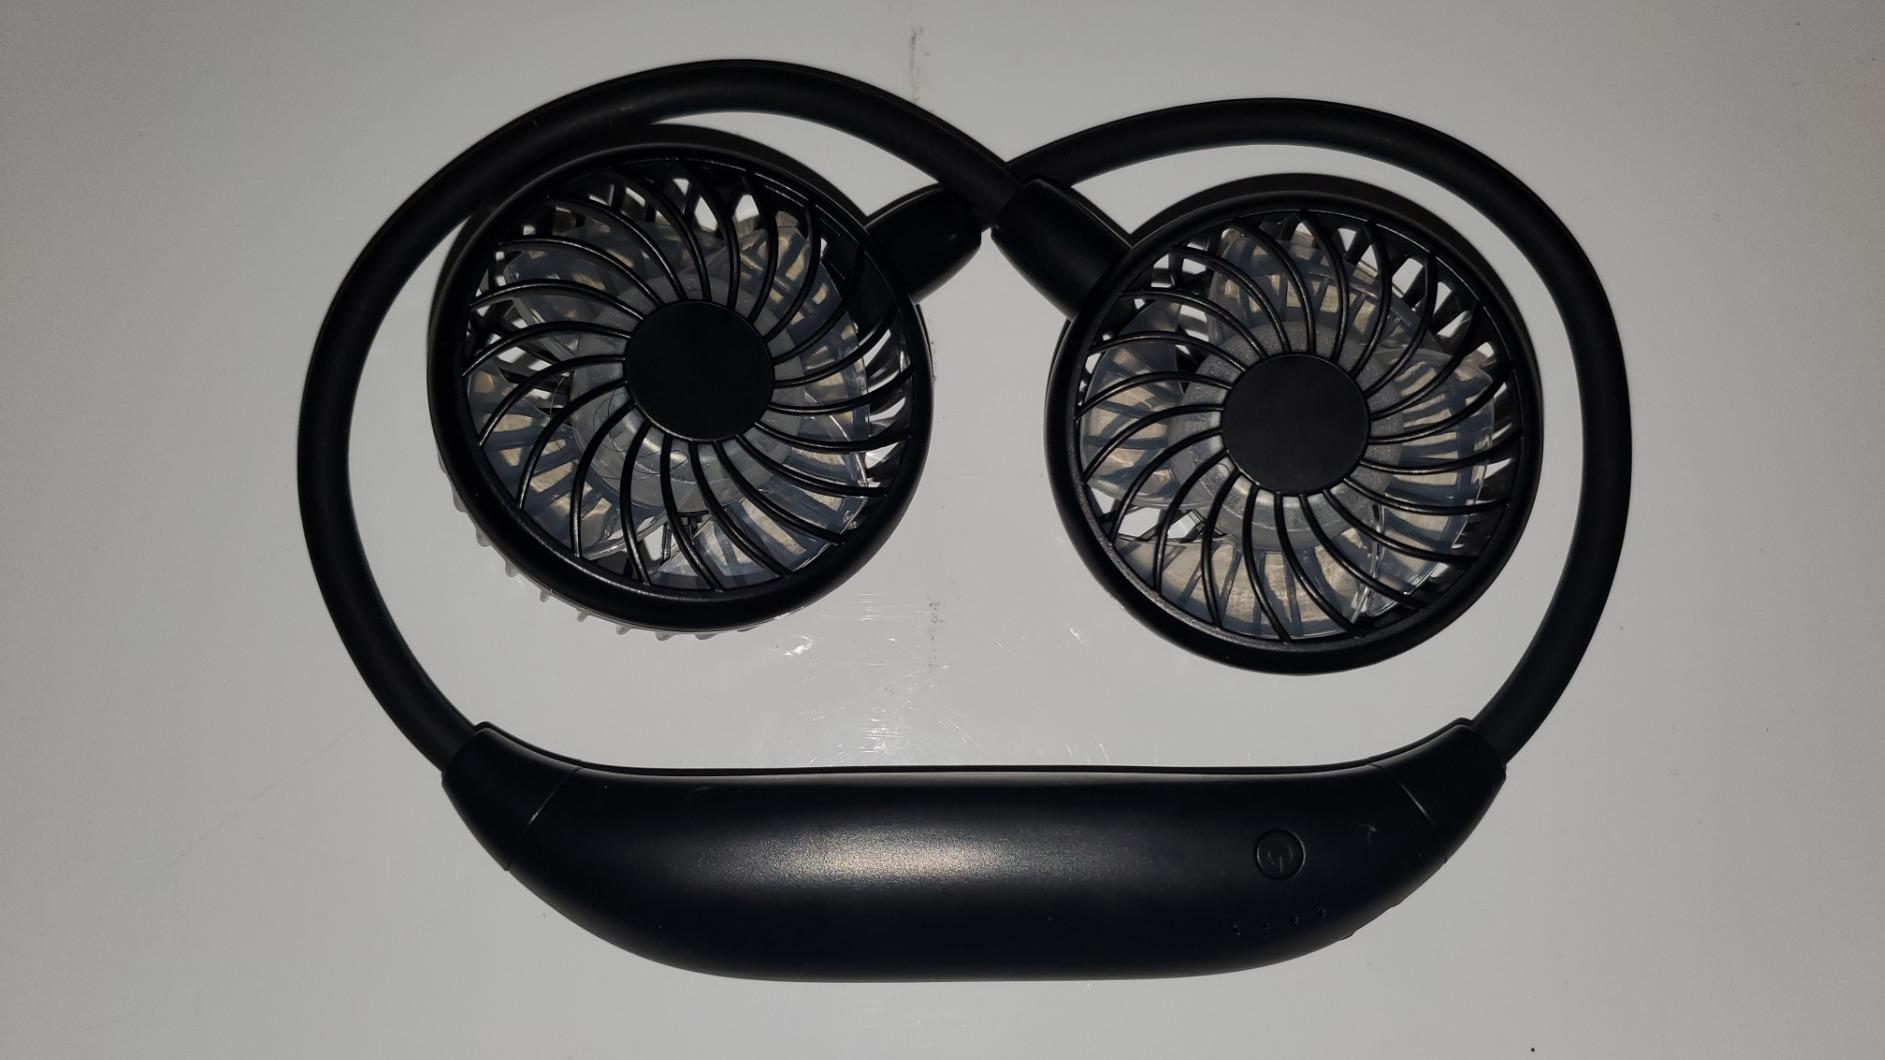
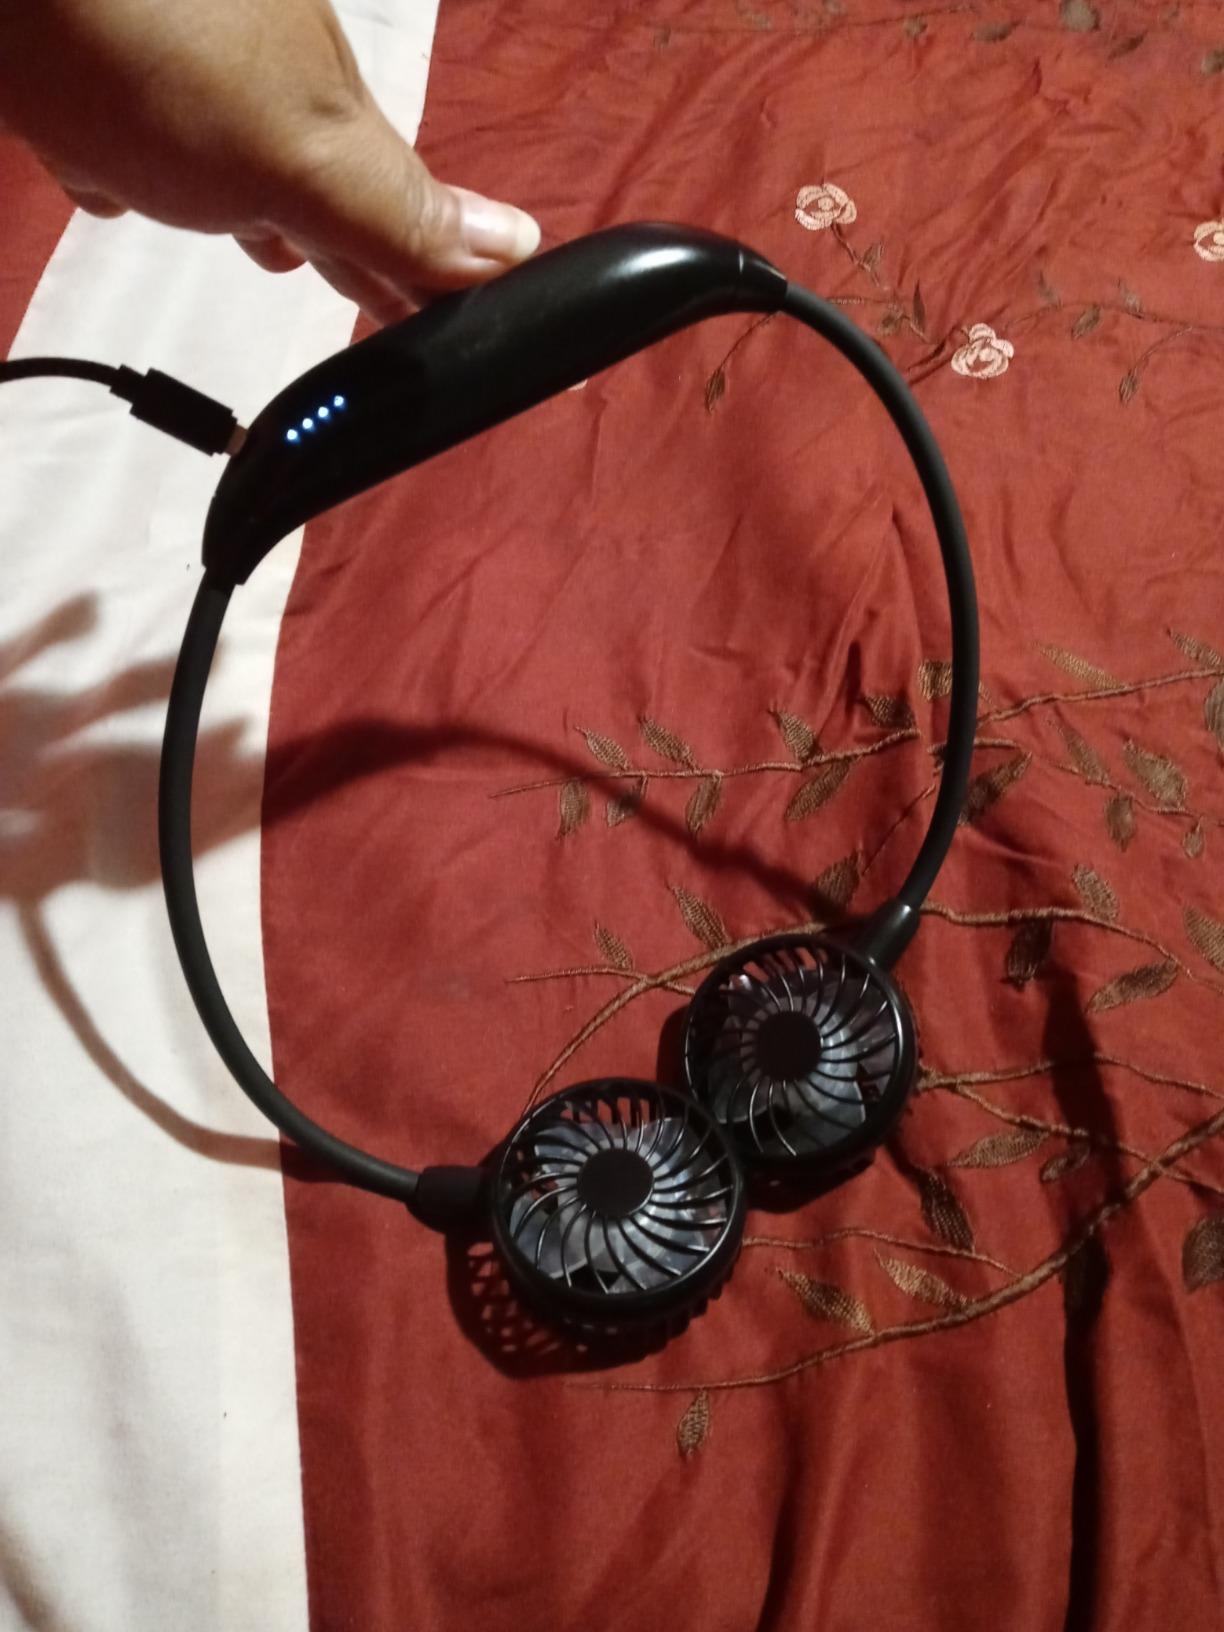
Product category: fan
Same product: yes